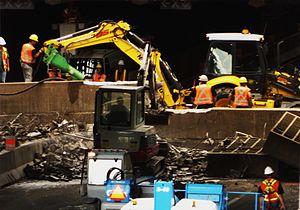
Tunnel Ville-Marie à Montréal (Québec, Canada) - Effondrement d'une poutre de béton de 25 tonnes le 31 juillet 2011. Une sacrée chance que personne ne passait là lorsque ces structures se sont écroulées.
L'Autoroute 720 ou autoroute Ville-Marie est une autoroute urbaine québécoise desservant le centre-ville de Montréal. Elle débute à l'ouest à l'échangeur Turcot à la jonction de l'autoroute 15 et de l'autoroute 20, traverse ensuite la ville de Westmount ainsi que les arrondissements montréalais de Ville-Marie et du Sud-Ouest et se termine à la hauteur du pont Jacques-Cartier où elle devient la rue Notre-Dame Est.